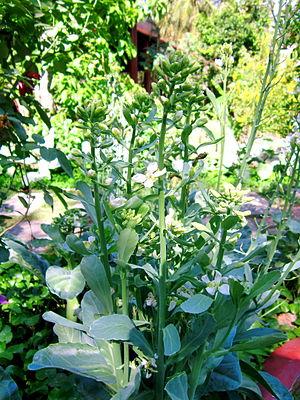
Le brocoli chinois ou Kai-lan est variété de chou de la famille des Brassicacées. Elle est utilisée comme plante potagère, originaire du sud de la Chine dans la région de Canton.